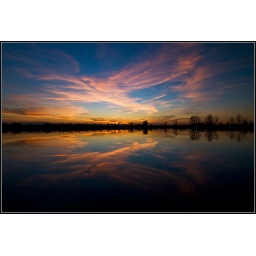
Eagle in the sky (with dirty sensor)